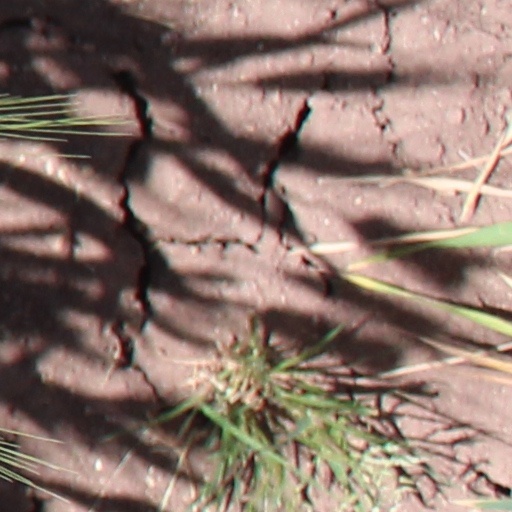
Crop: wheat